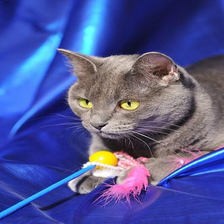
Species: cat
Breed: Russian Blue